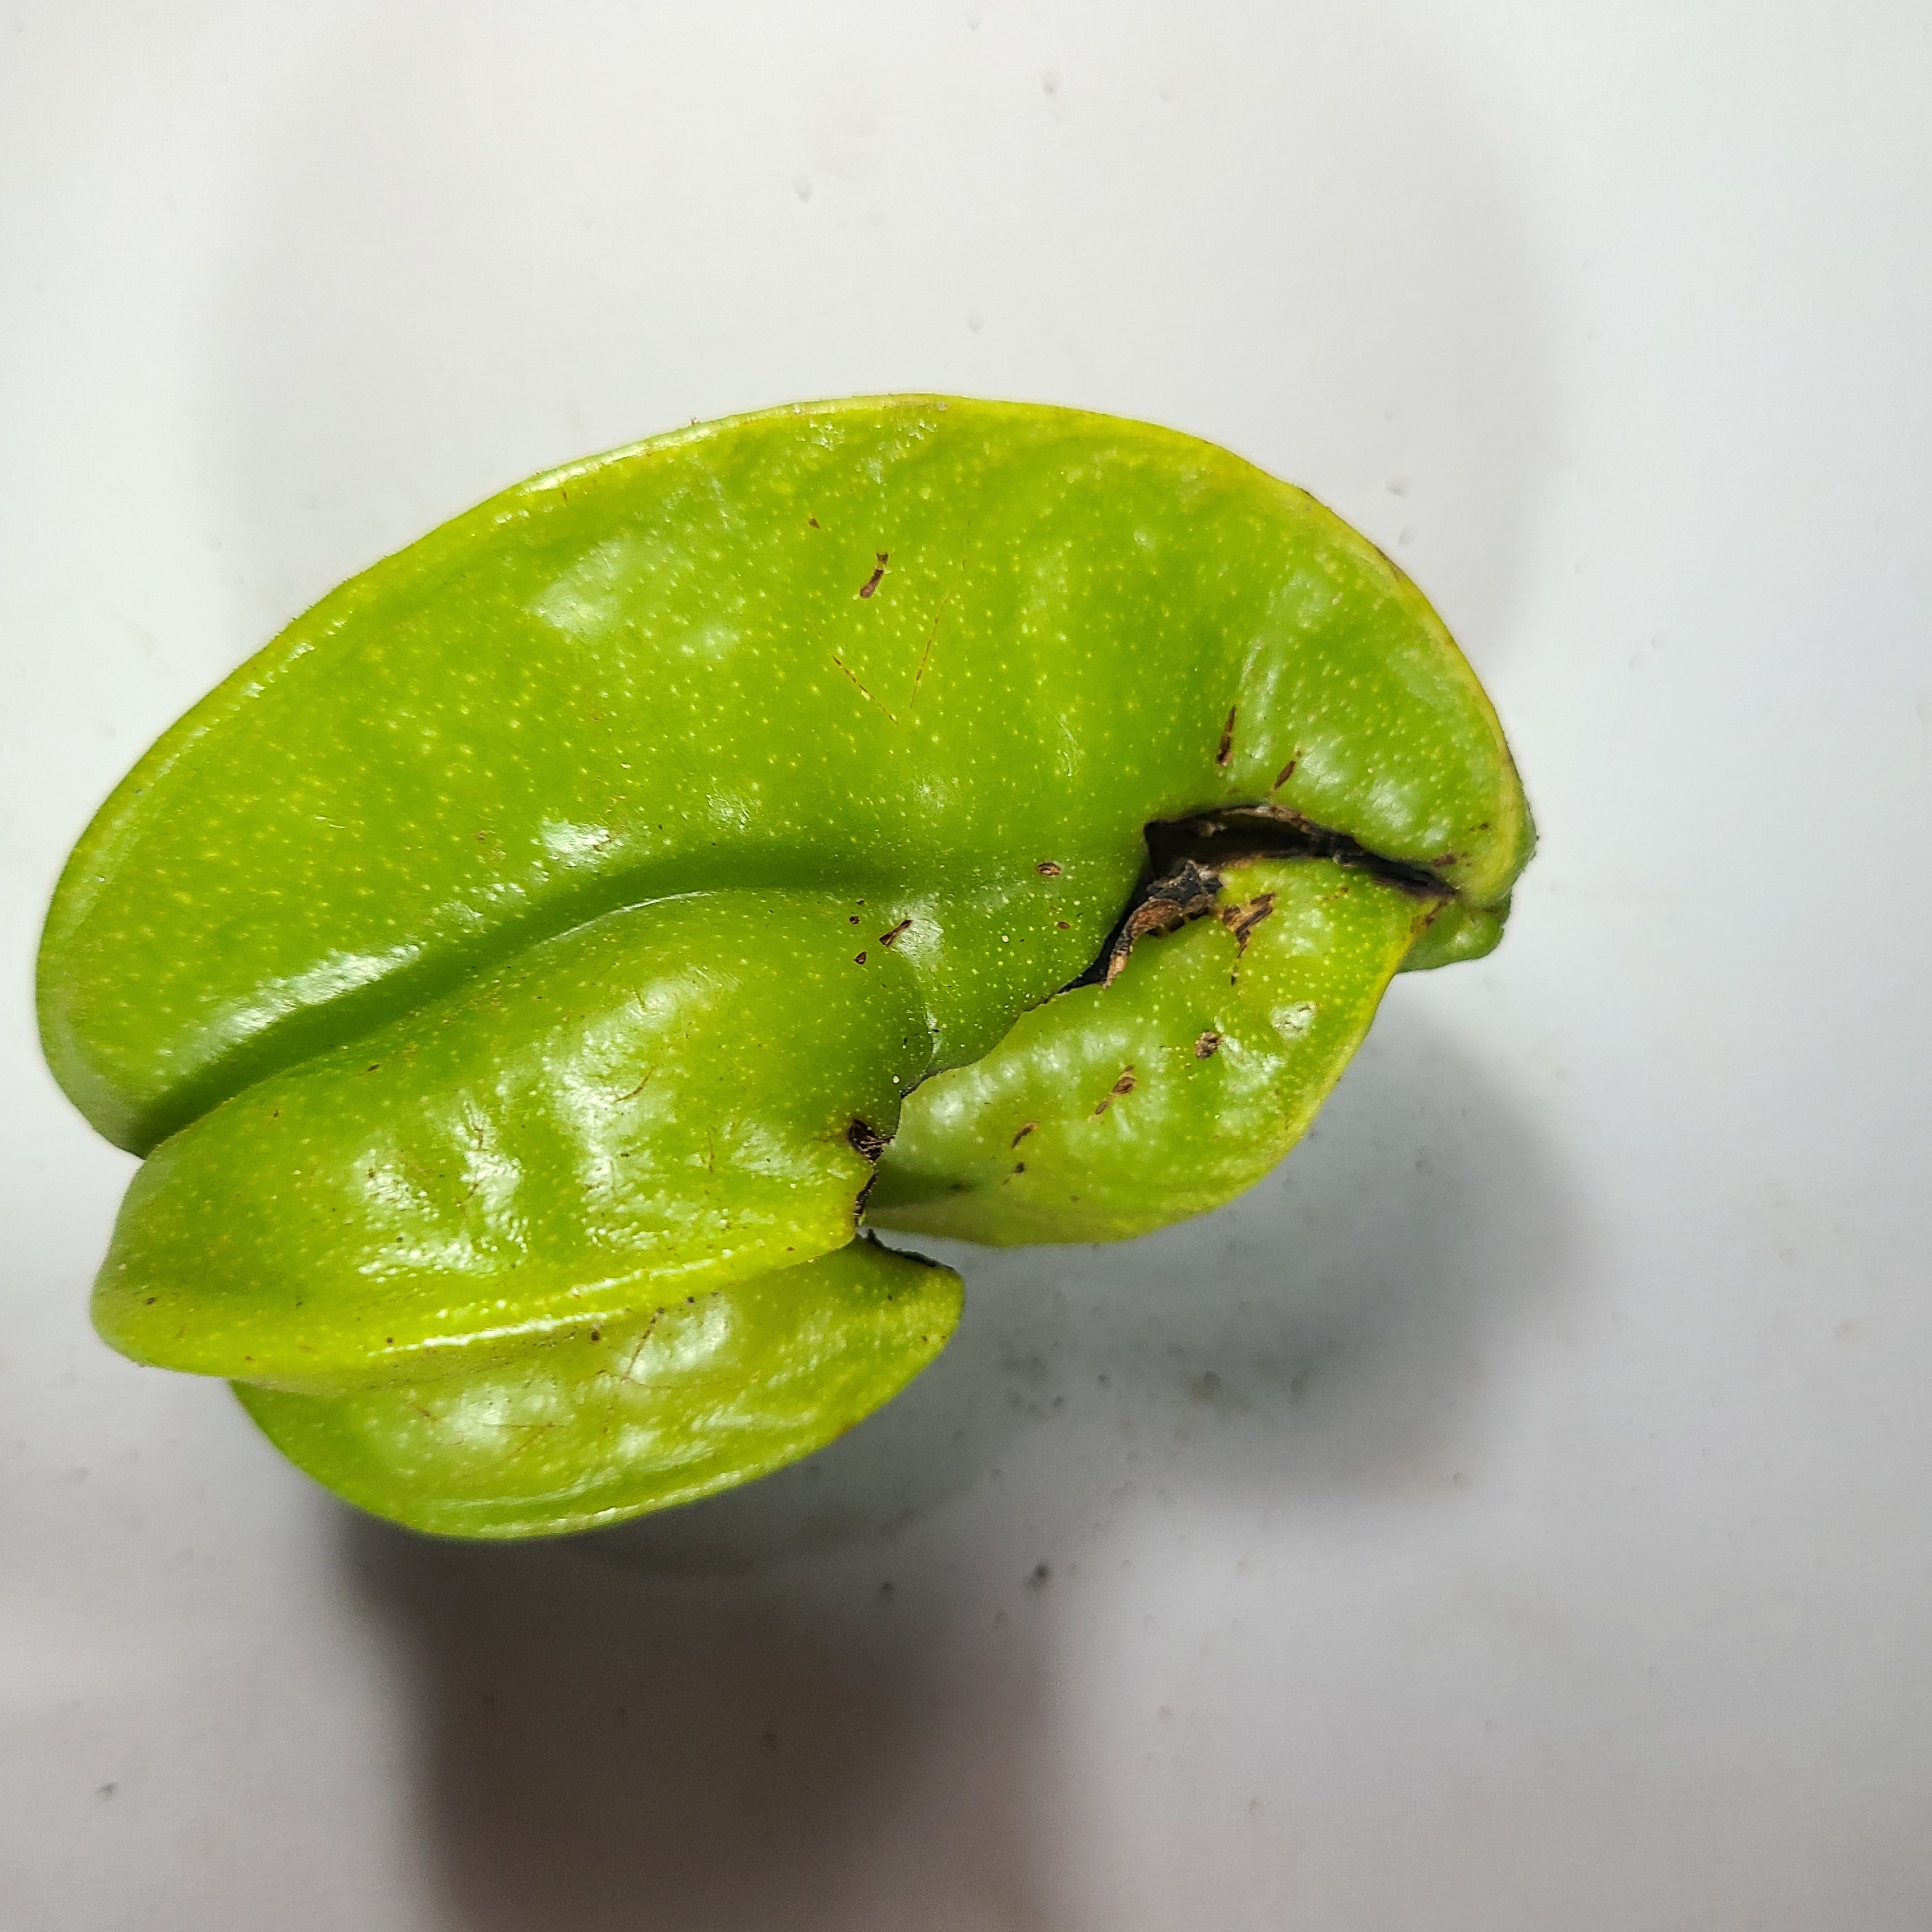
Label: Unhealthy Fruits